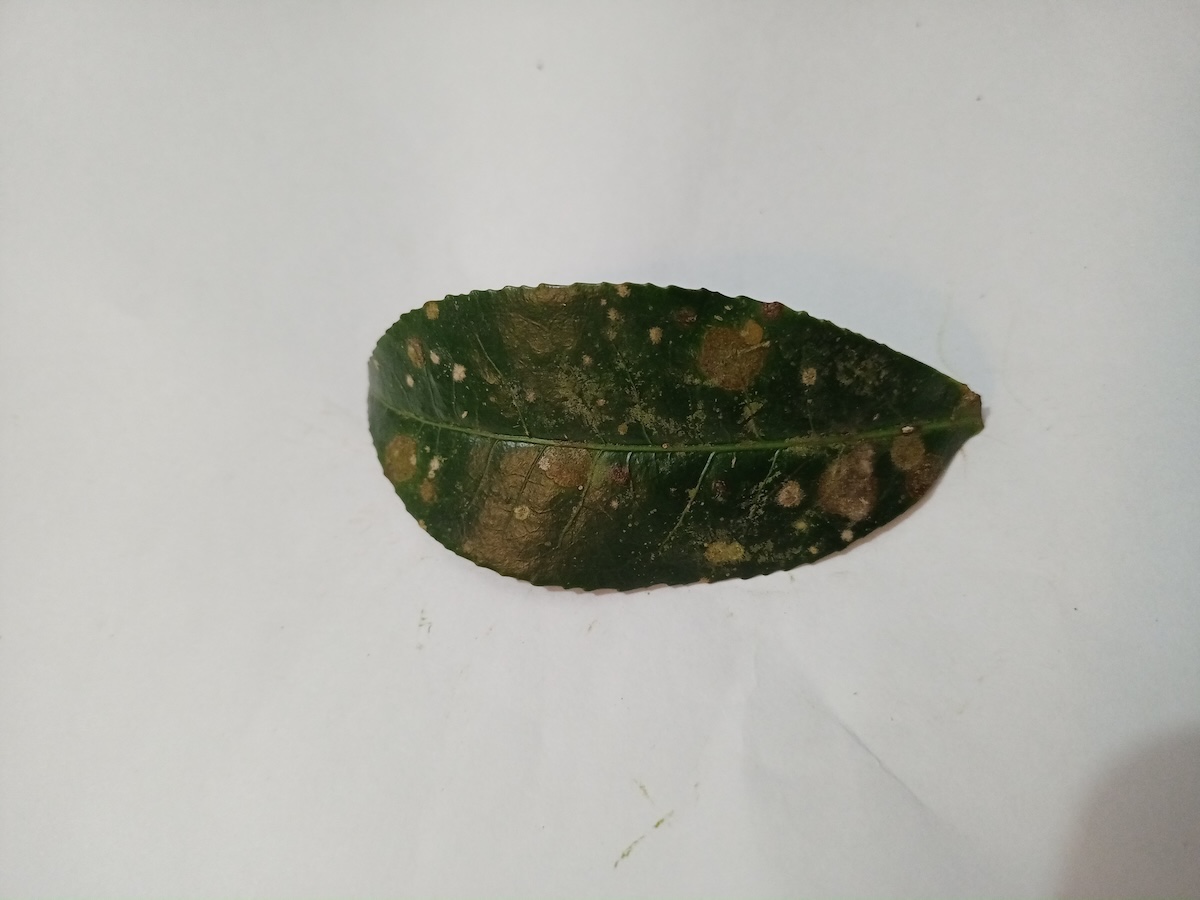
Label: Tea algal leaf spot